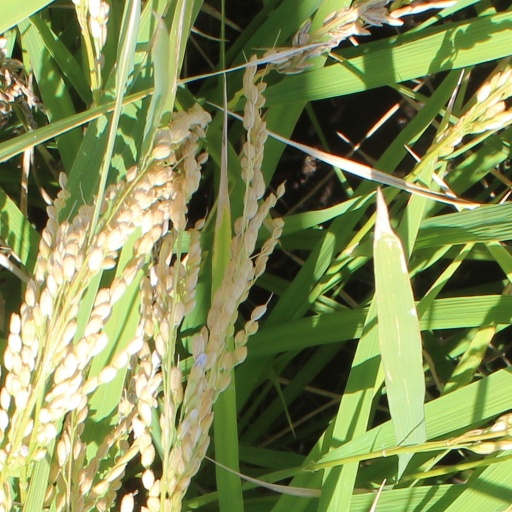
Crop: rice